Operation Dervish (1941)

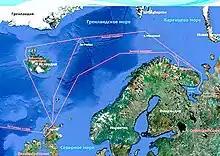

After Operation Barbarossa, the German invasion of the USSR, began on 22 June 1941, the UK and USSR signed an agreement in July that they would "render each other assistance and support of all kinds in the present war against Hitlerite Germany". The USSR turned out to lack the ships and escorts and the British and Americans, who had made a commitment to "help with the delivery", undertook to deliver the supplies for want of an alternative. (In September, after the arrival of Dervish, the main Soviet need in 1941 was military equipment to replace losses because two large aircraft factories were being moved east from Leningrad and two more from Ukraine. It would take at least eight months to resume production, until when, aircraft output would fall from 80 to 30 aircraft per day. Britain and the US undertook to send 400 aircraft a month, at a ratio of three bombers to one fighter (later reversed), 500 tanks a month and 300 Bren gun carriers. The Anglo-Americans also undertook to send of aluminium and 3, 862 machine tools, along with sundry raw materials, food and medical supplies.)